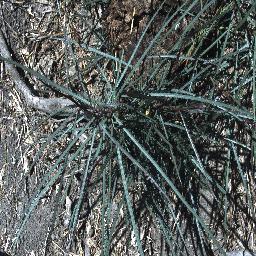
Label: parkinsonia